History of chocolate

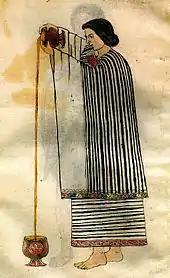
A picture of a woman pouring a liquid from a vessel at a height into another on the floor

Chocolate was one of the two most important drinks to the Aztecs. It was a luxury, held in particular esteem as the other important drink, "octli", was alcoholic, and drunkenness was stigmatized. Chocolate was regarded as a luxurious and sensual product to be celebrated, but at the same time consumption was considered at odds with an imagined austere idealized past, being overly decadent and weakening drinkers. It was incorrectly believed to be hallucinogenic. The Aztecs believed cacao was a gift from the god Quetzalcōātl. The bean was used as a symbol for the heart removed in human sacrifice, possibly as they were both thought to be repositories of precious liquids—blood and chocolate. The association with blood was reinforced by adding annatto, a food coloring, to turn the drink red.